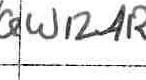
Label: Wizards